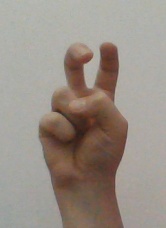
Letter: toot